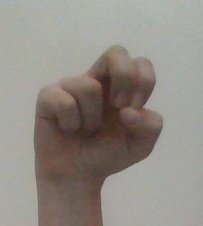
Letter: gaaf